Code of the Saddle

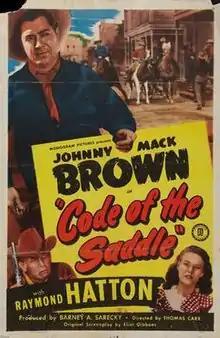
Theatrical release poster

Code of the Saddle is a 1947 American Western film directed by Thomas Carr and written by Eliot Gibbons. The film stars Johnny Mack Brown, Raymond Hatton, Riley Hill, Kay Morley, William Bailey and Zon Murray. The film was released on June 28, 1947, by Monogram Pictures.